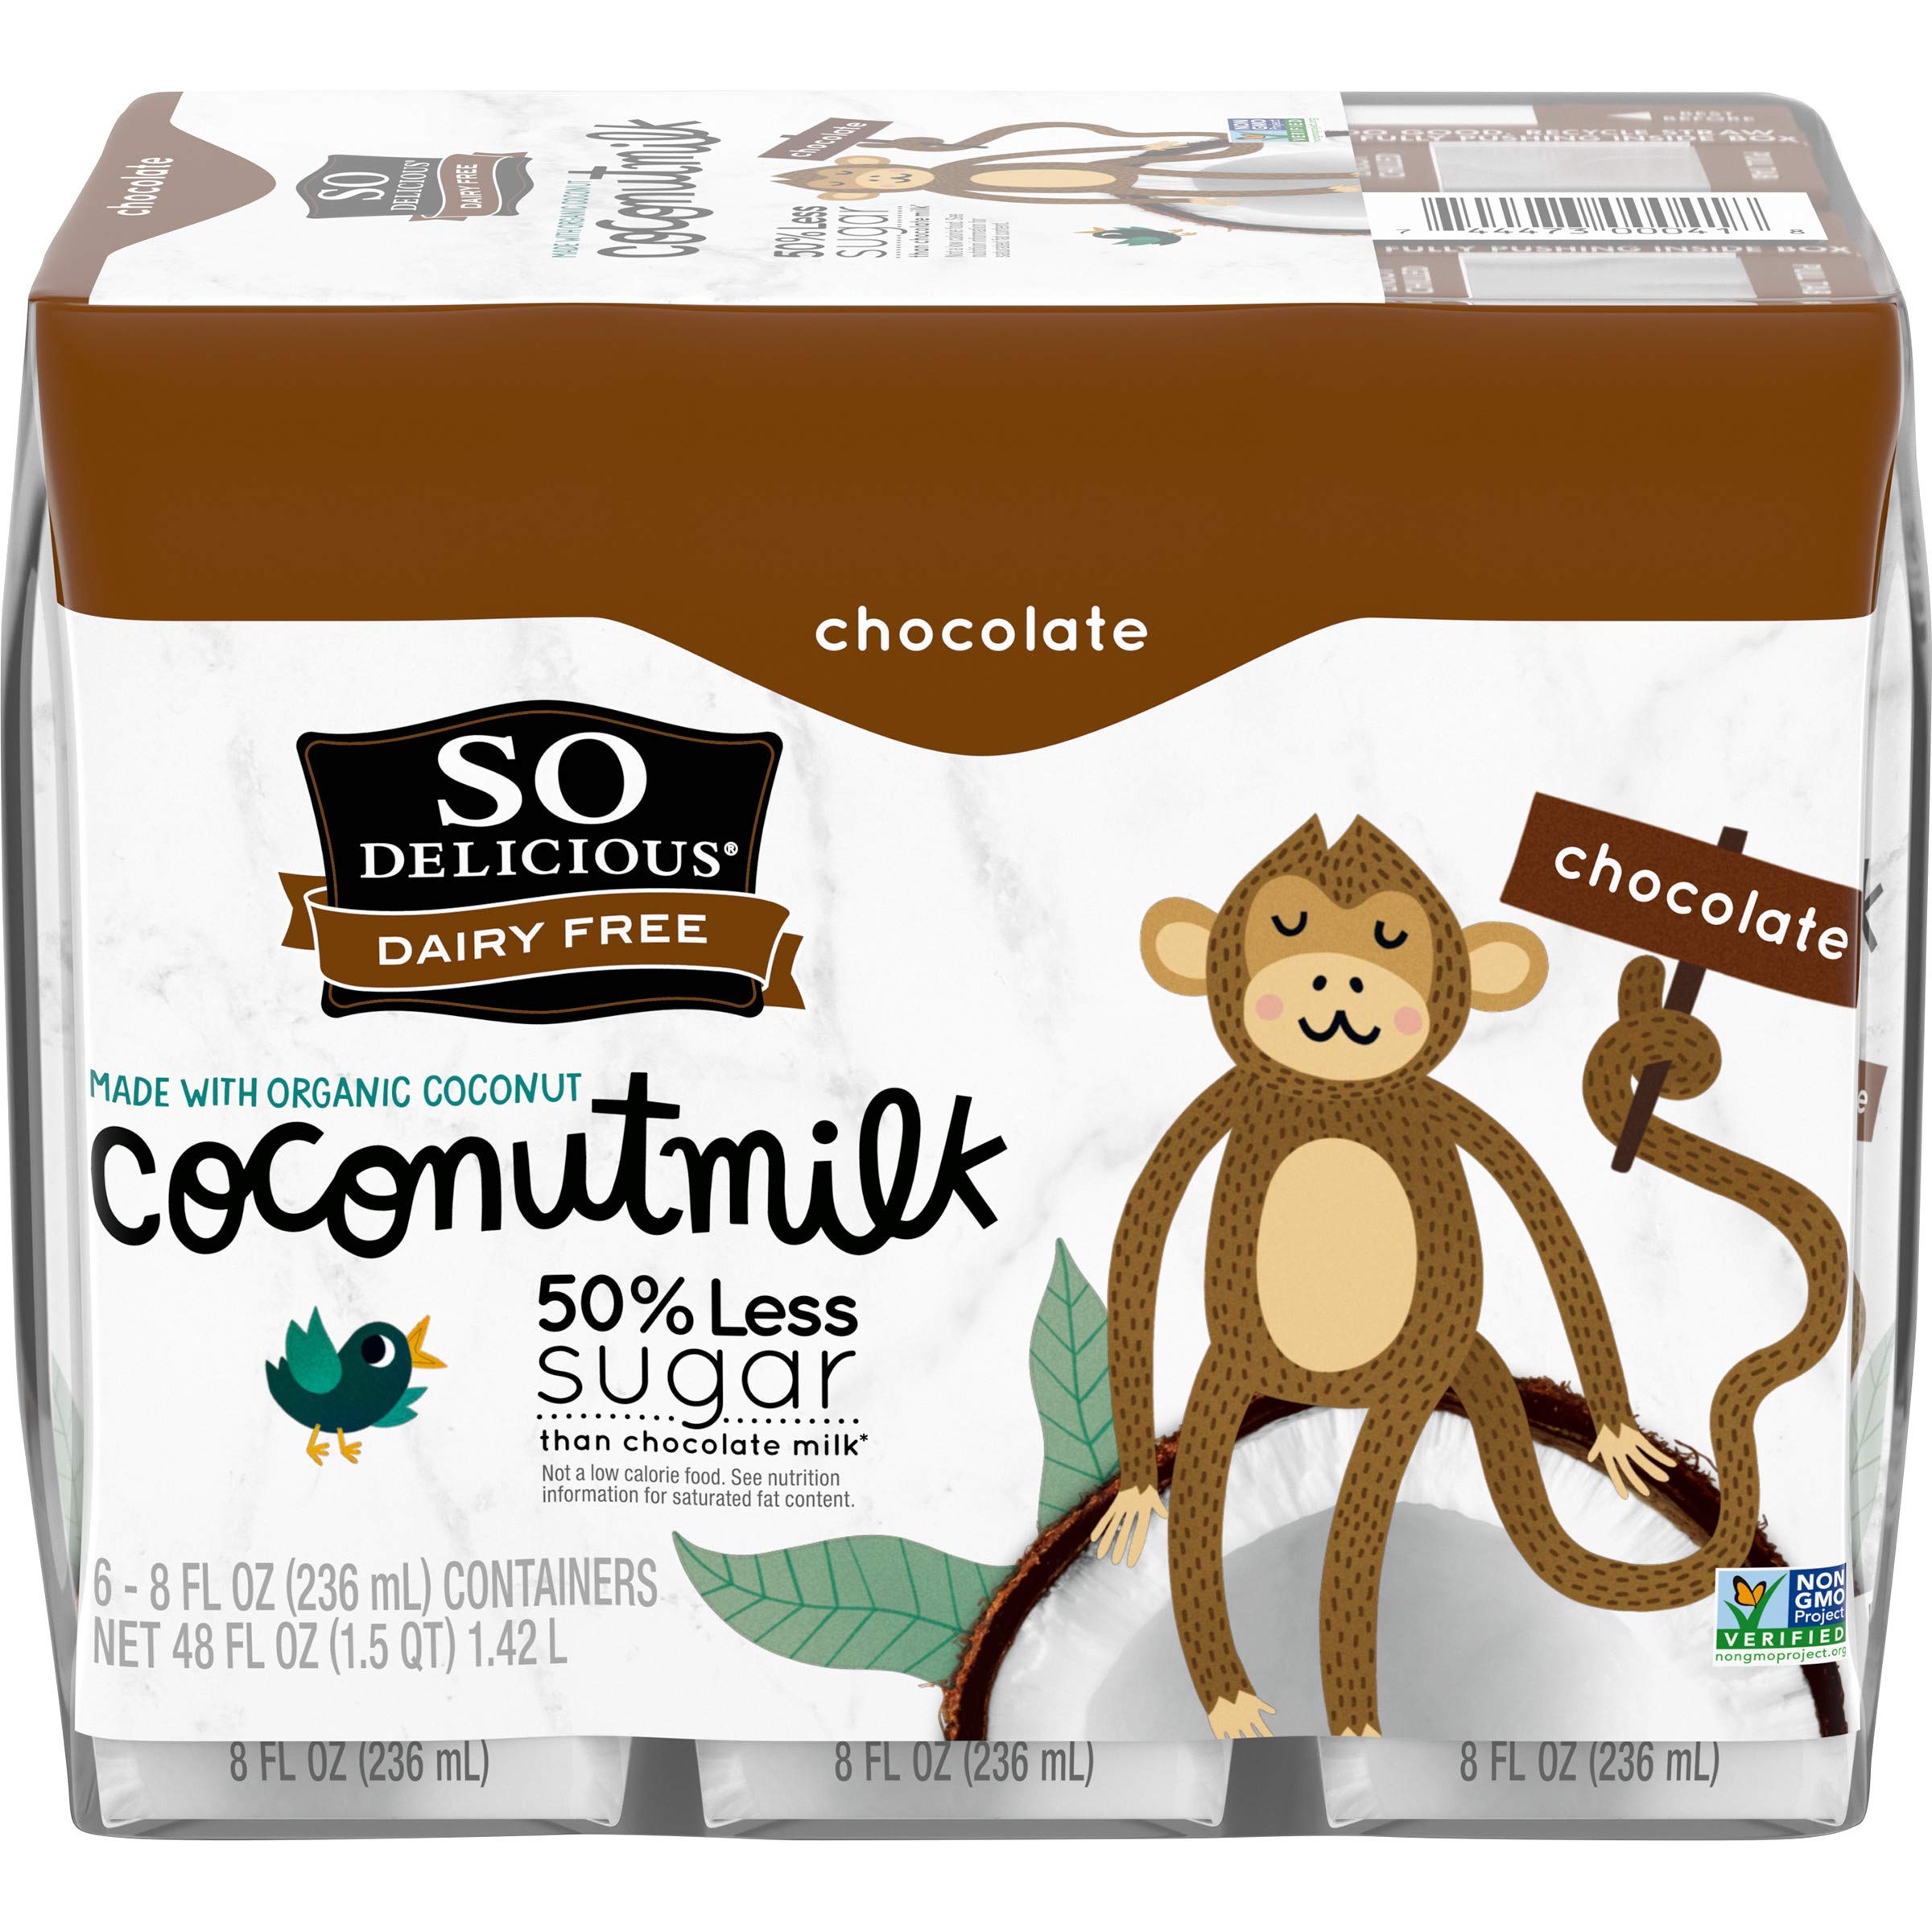
Item Name: So Delicious Dairy Free Shelf-Stable Coconutmilk Boxes, Chocolate, Vegan, Non-GMO Project Verified, Single Serve, 8 oz., 6 Pack
Bullet Point: This product contains Natural Ingredients
Value: 48.0
Unit: Fl Oz

Price: 7.06